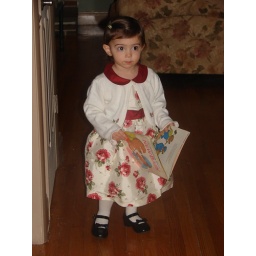
The pretty birthday girl in the silk dress Grandma &amp;amp; Grandpa got her for her birthday.